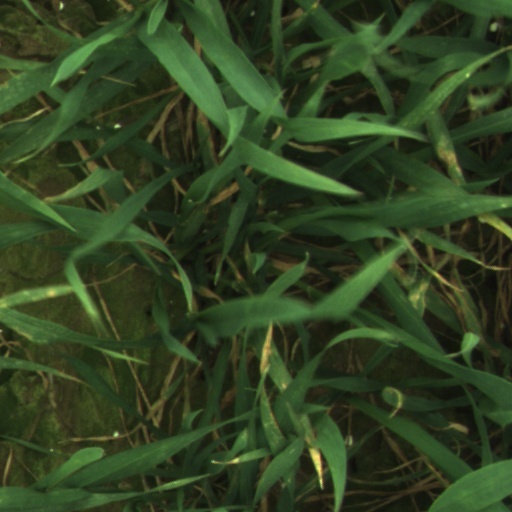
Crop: wheat